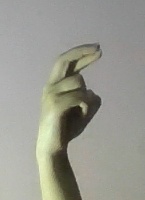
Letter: zay